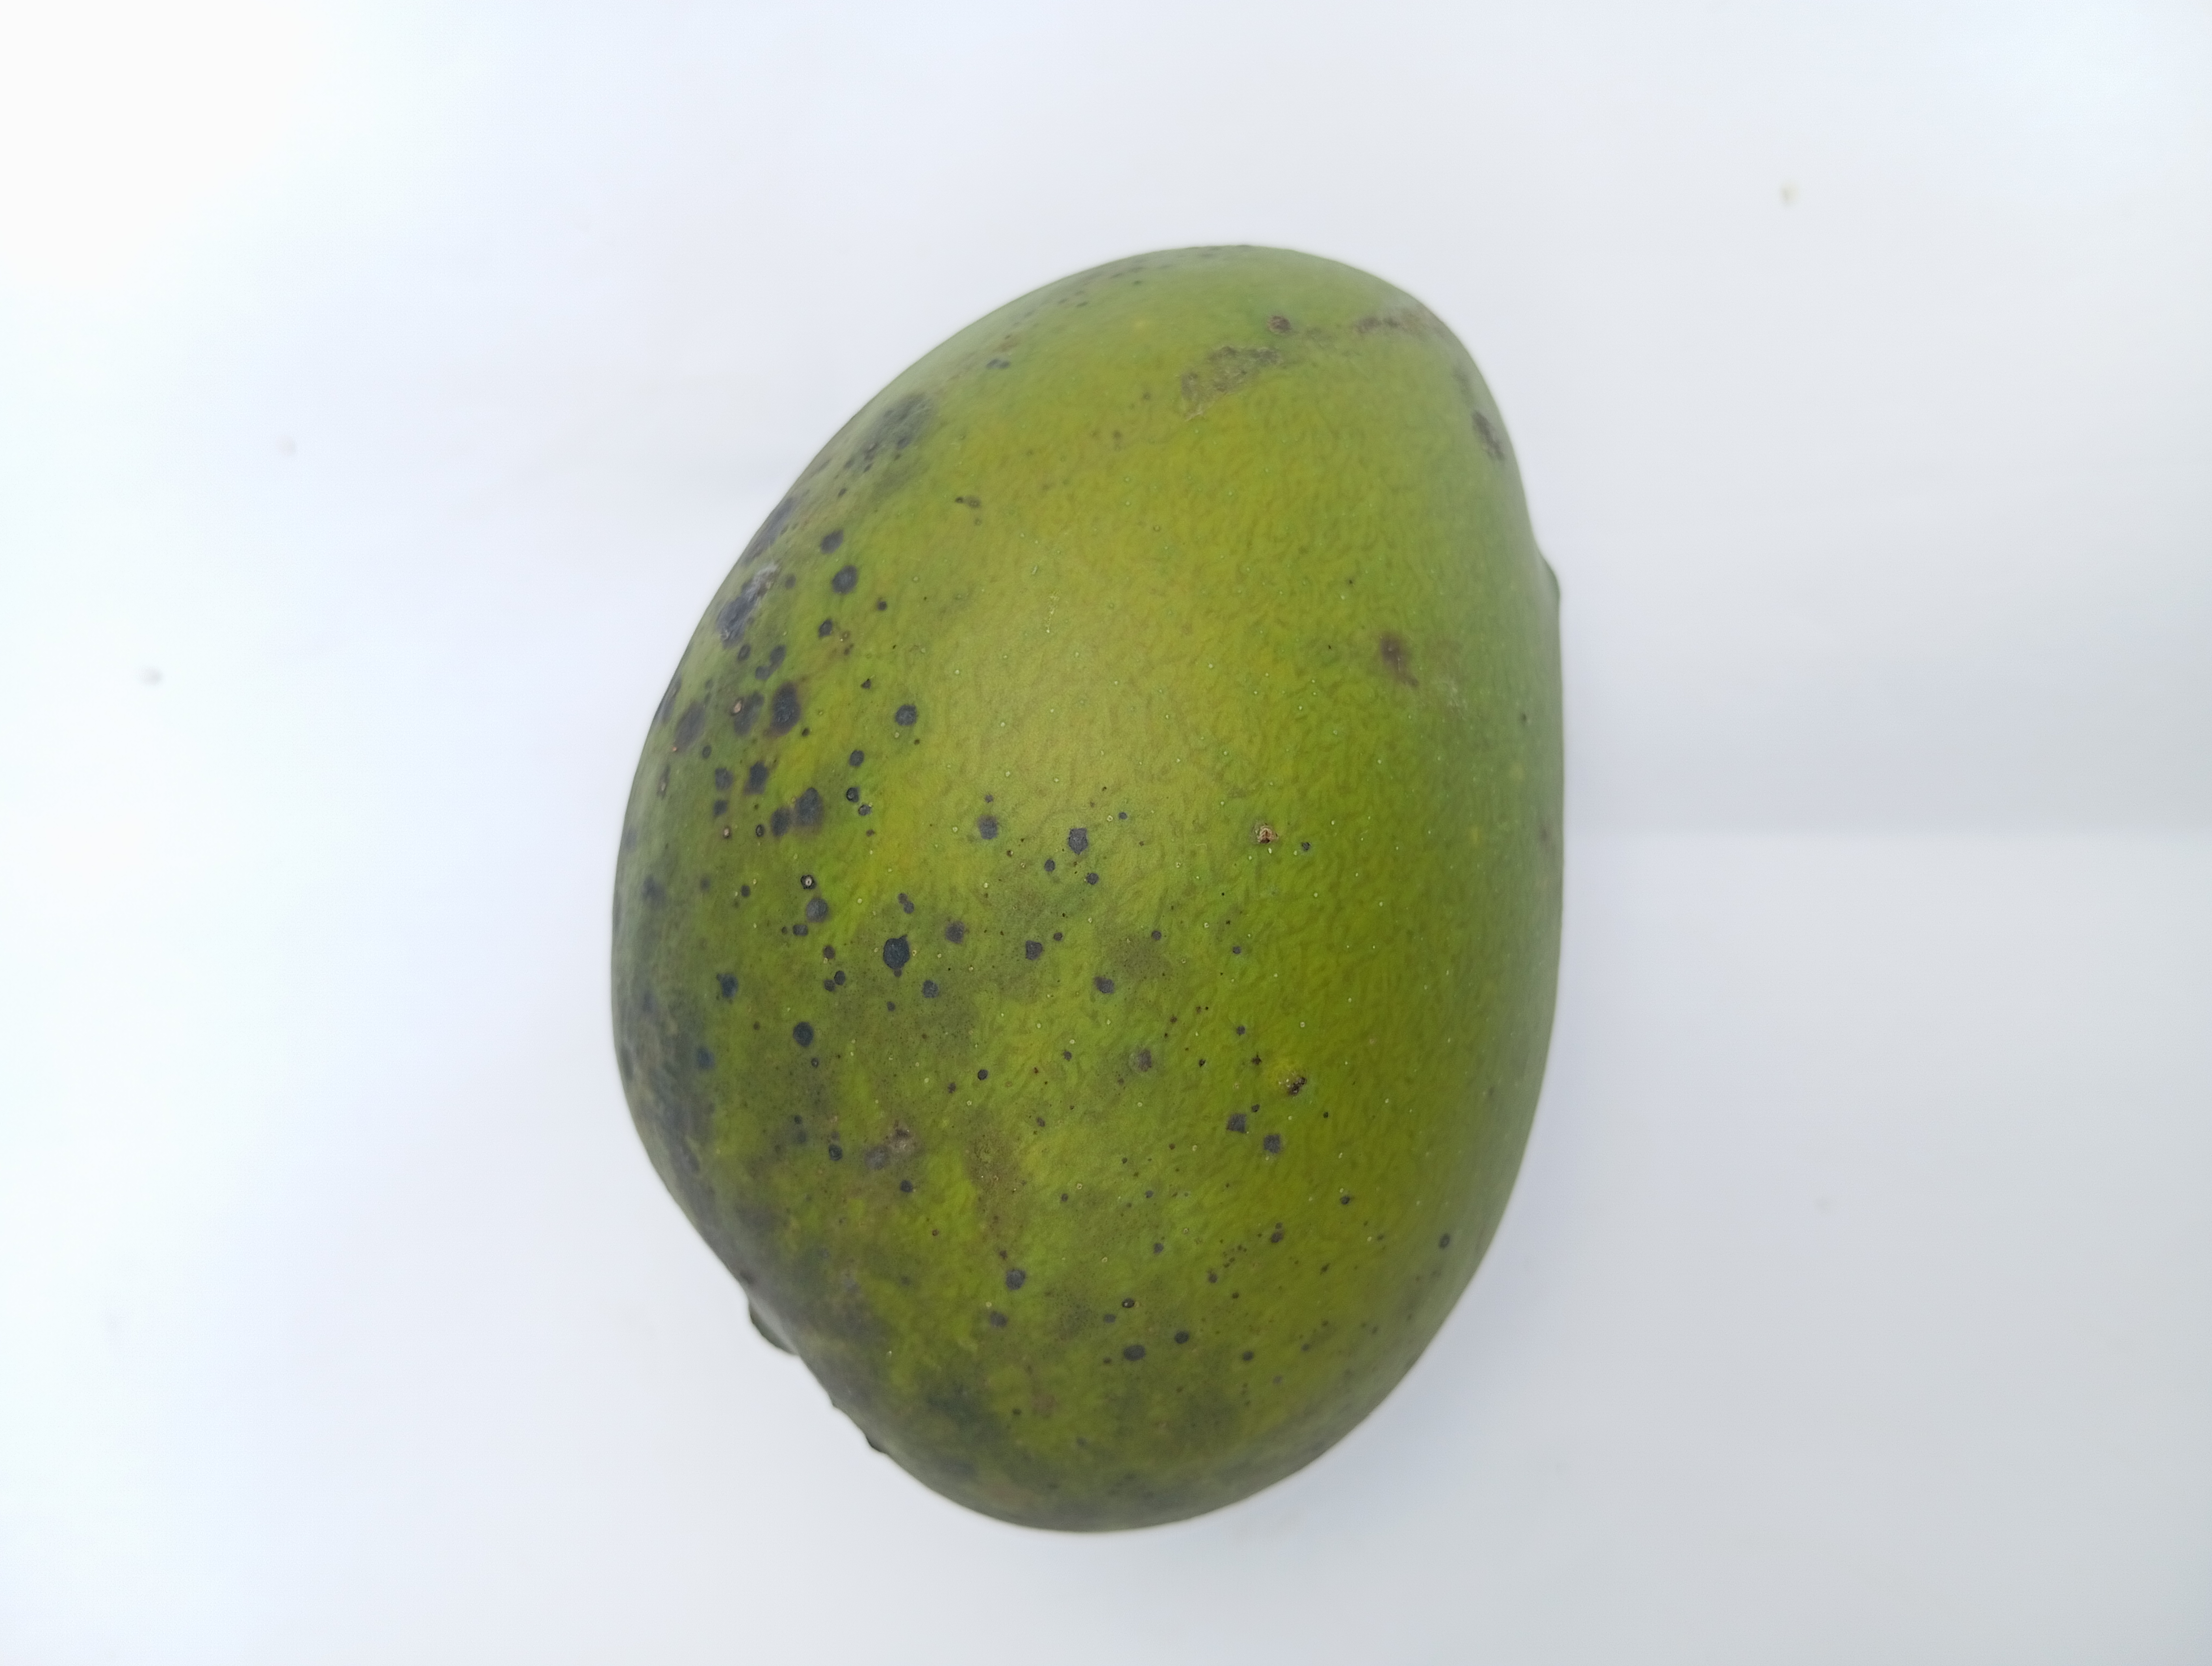
Mango variety: Harivanga